Rick Allen (drummer)

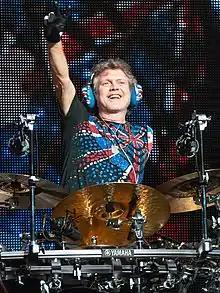
Allen performing in 2018

Richard John Cyril Allen (born 1 November 1963) is an English musician who has been the drummer of the hard rock band Def Leppard since 1978. He overcame the amputation of his left arm in January 1985 and continued to play with the band, which went on to its most commercially successful phase. He is known as "The Thunder God" by fans. He is ranked No. 7 on the UK website Gigwise in "The Greatest Drummers of All Time" list.